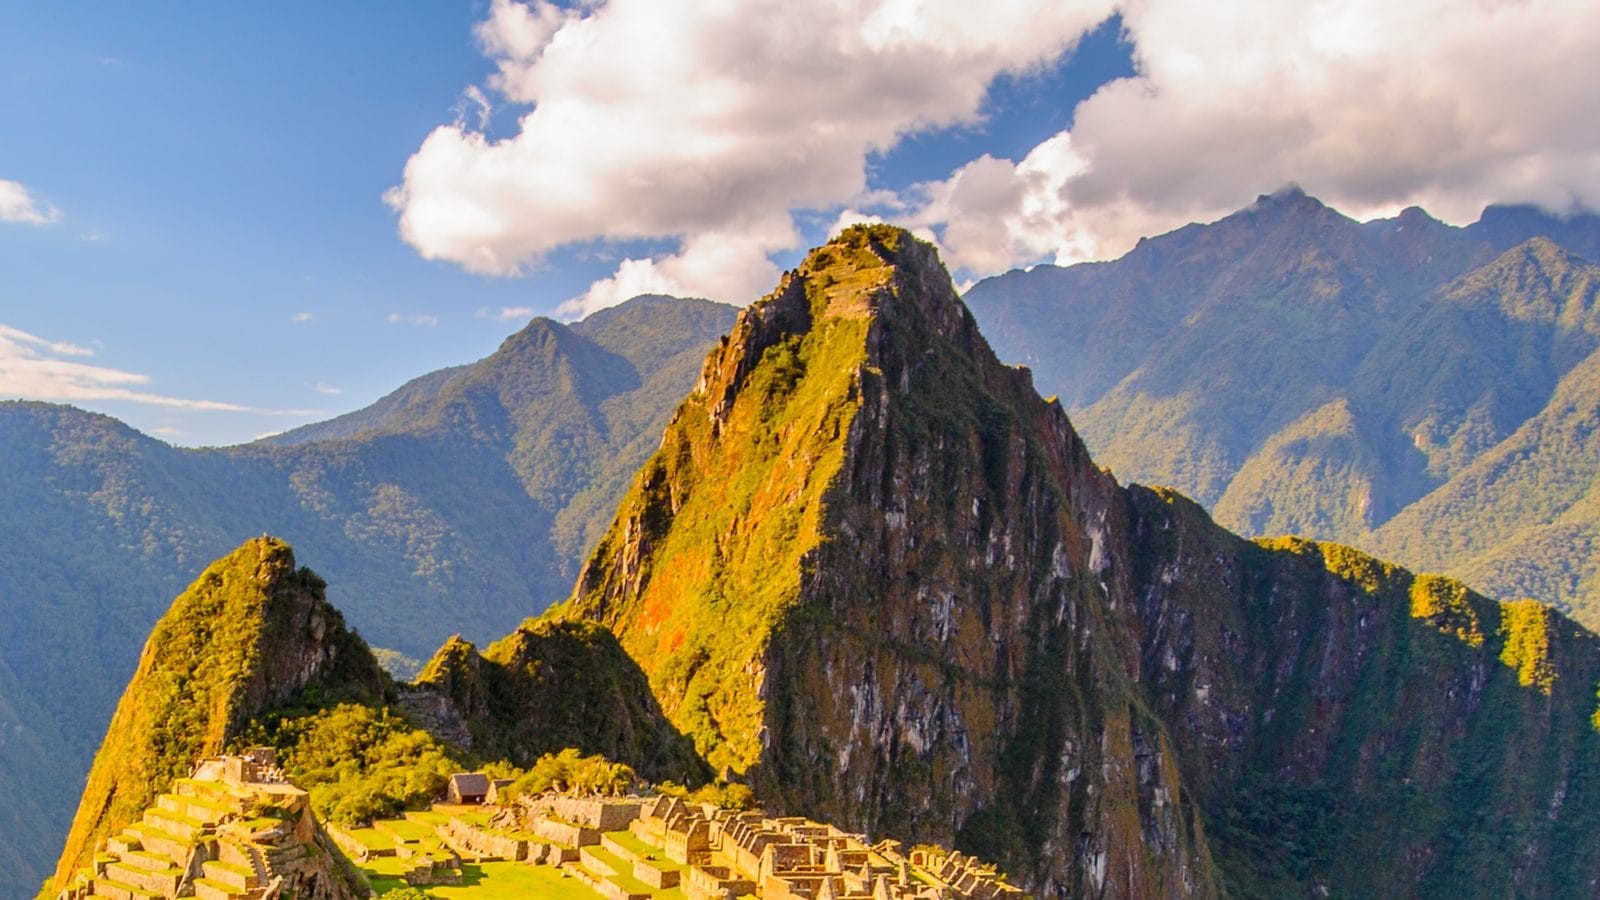
Landmark: Machu Picchu